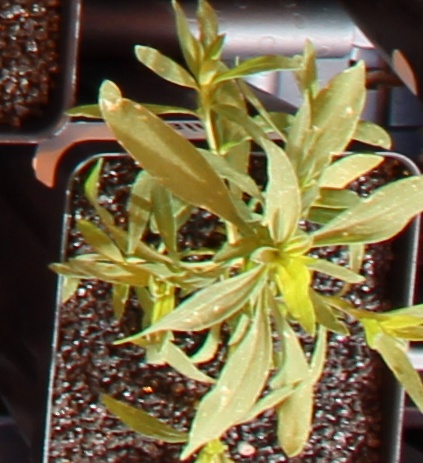
Label: Kochia